Wałbrzych

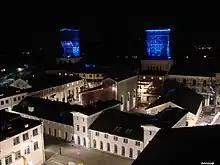
Stara Kopalnia Science and Culture Centre

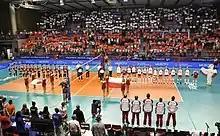
2018 FIVB Volleyball Women's Nations League match between Poland and Japan in Wałbrzych

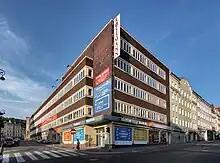
Słowackiego Street

Members of Parliament (Sejm) elected from Wałbrzych constituency: